Gemma Bovery (film)

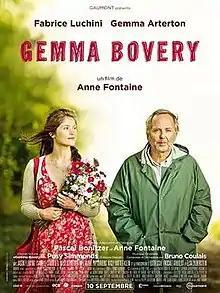
Film poster

Gemma Bovery is a 2014 French comedy-drama film based on Posy Simmonds' 1999 graphic novel of the same name. Directed by Anne Fontaine, the film stars Gemma Arterton, Jason Flemyng, Mel Raido and Fabrice Luchini. The film premiered at the 2014 Festival du Film Francophone d'Angoulême on 24 August 2014, and showed in the Special Presentations section at the Toronto International Film Festival on 6 September 2014.